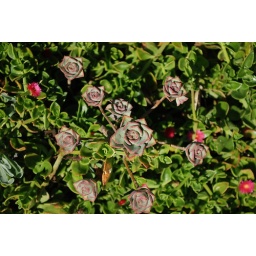
snapshot flower in front of the house